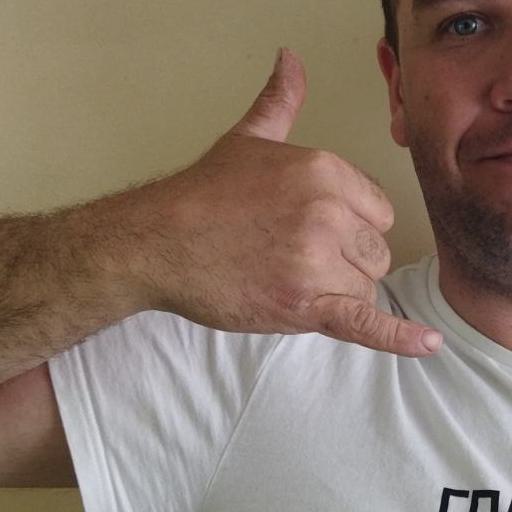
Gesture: call